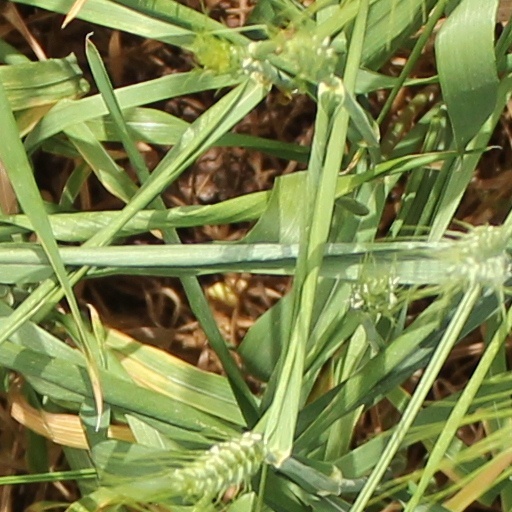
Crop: wheat